Diwali (Jainism)

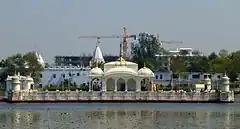
Pawapuri where Mahavira attained Niravana

Diwali in Jainism marks the anniversary of "Nirvana" (final release) or liberation of Mahavira's soul, the twenty-fourth and last Jain Tirthankara of the present cosmic age. It is celebrated at the same time as the Hindu festival of Diwali. Diwali marks the end of the year for Jains, and it likewise commemorates the passing of their twenty-fourth Tirthankara Mahavira and his achievement of moksha.